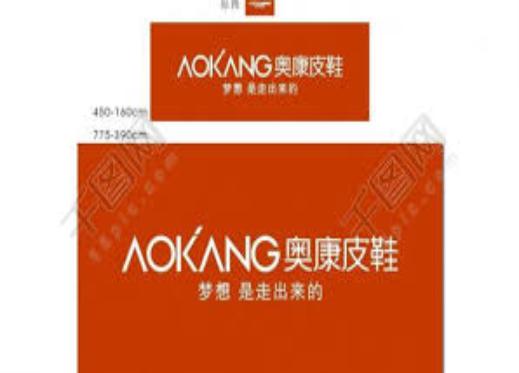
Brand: AOKANG
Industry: Clothes